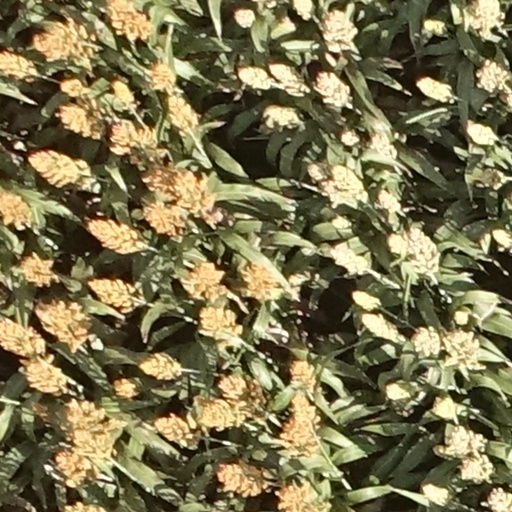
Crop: sorghum